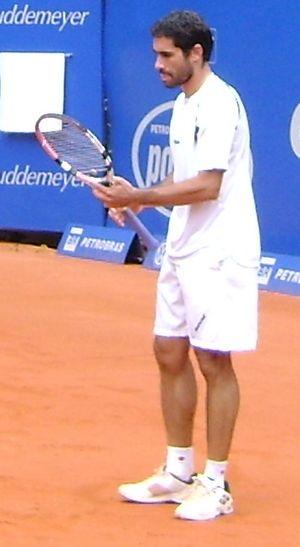
Ramón Delgado, né le 14 novembre 1976 à Asuncion, est un joueur paraguayen de tennis, professionnel de 1995 à 2014. Son meilleur classement reste une 52ᵉ place mondiale en avril 1999. Il est par ailleurs membre de l'équipe du Paraguay de Coupe Davis.